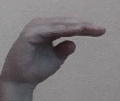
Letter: jeem